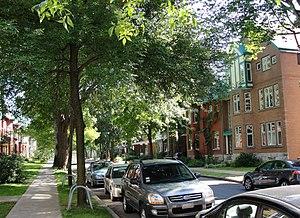
L'avenue du Parc, dans le quartier Montcalm, à Québec.
Montcalm est un des 35 quartiers de la ville de Québec, et un des neuf qui sont situés dans l'arrondissement La Cité–Limoilou. Il fait partie de la ville de Québec depuis l'annexion de Ville-Montcalm avec la ville-centre en 1913. Il est nommé en l'honneur de Louis-Joseph de Montcalm, général commandant les troupes françaises durant la Conquête.